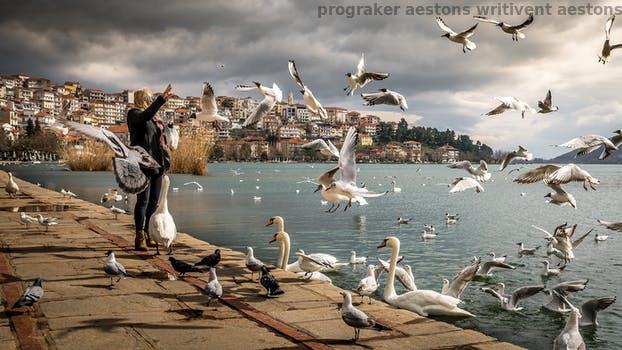
Label: Watermark